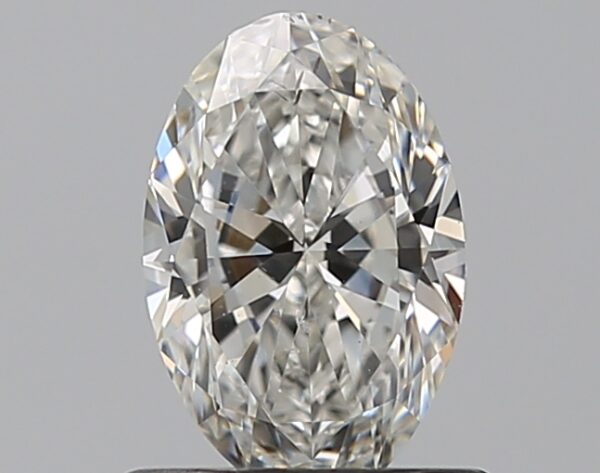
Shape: oval
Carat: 0.72
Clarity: SI1
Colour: F
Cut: EX
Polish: EX
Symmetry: VG
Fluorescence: F
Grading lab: GIA
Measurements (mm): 7.35 x 4.87 x 2.99